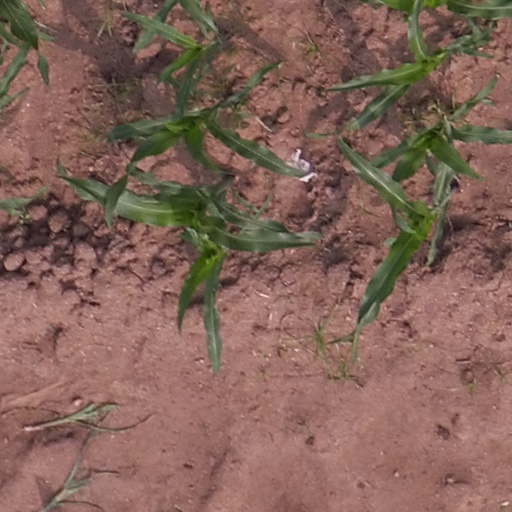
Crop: maize; corn